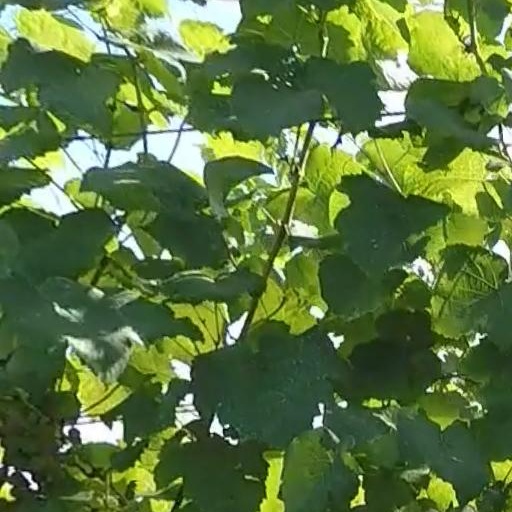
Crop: grape